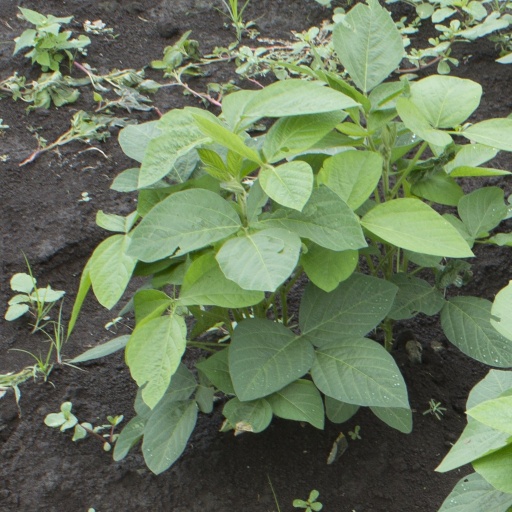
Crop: soybean